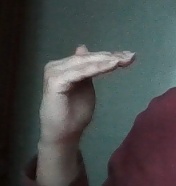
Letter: khaa